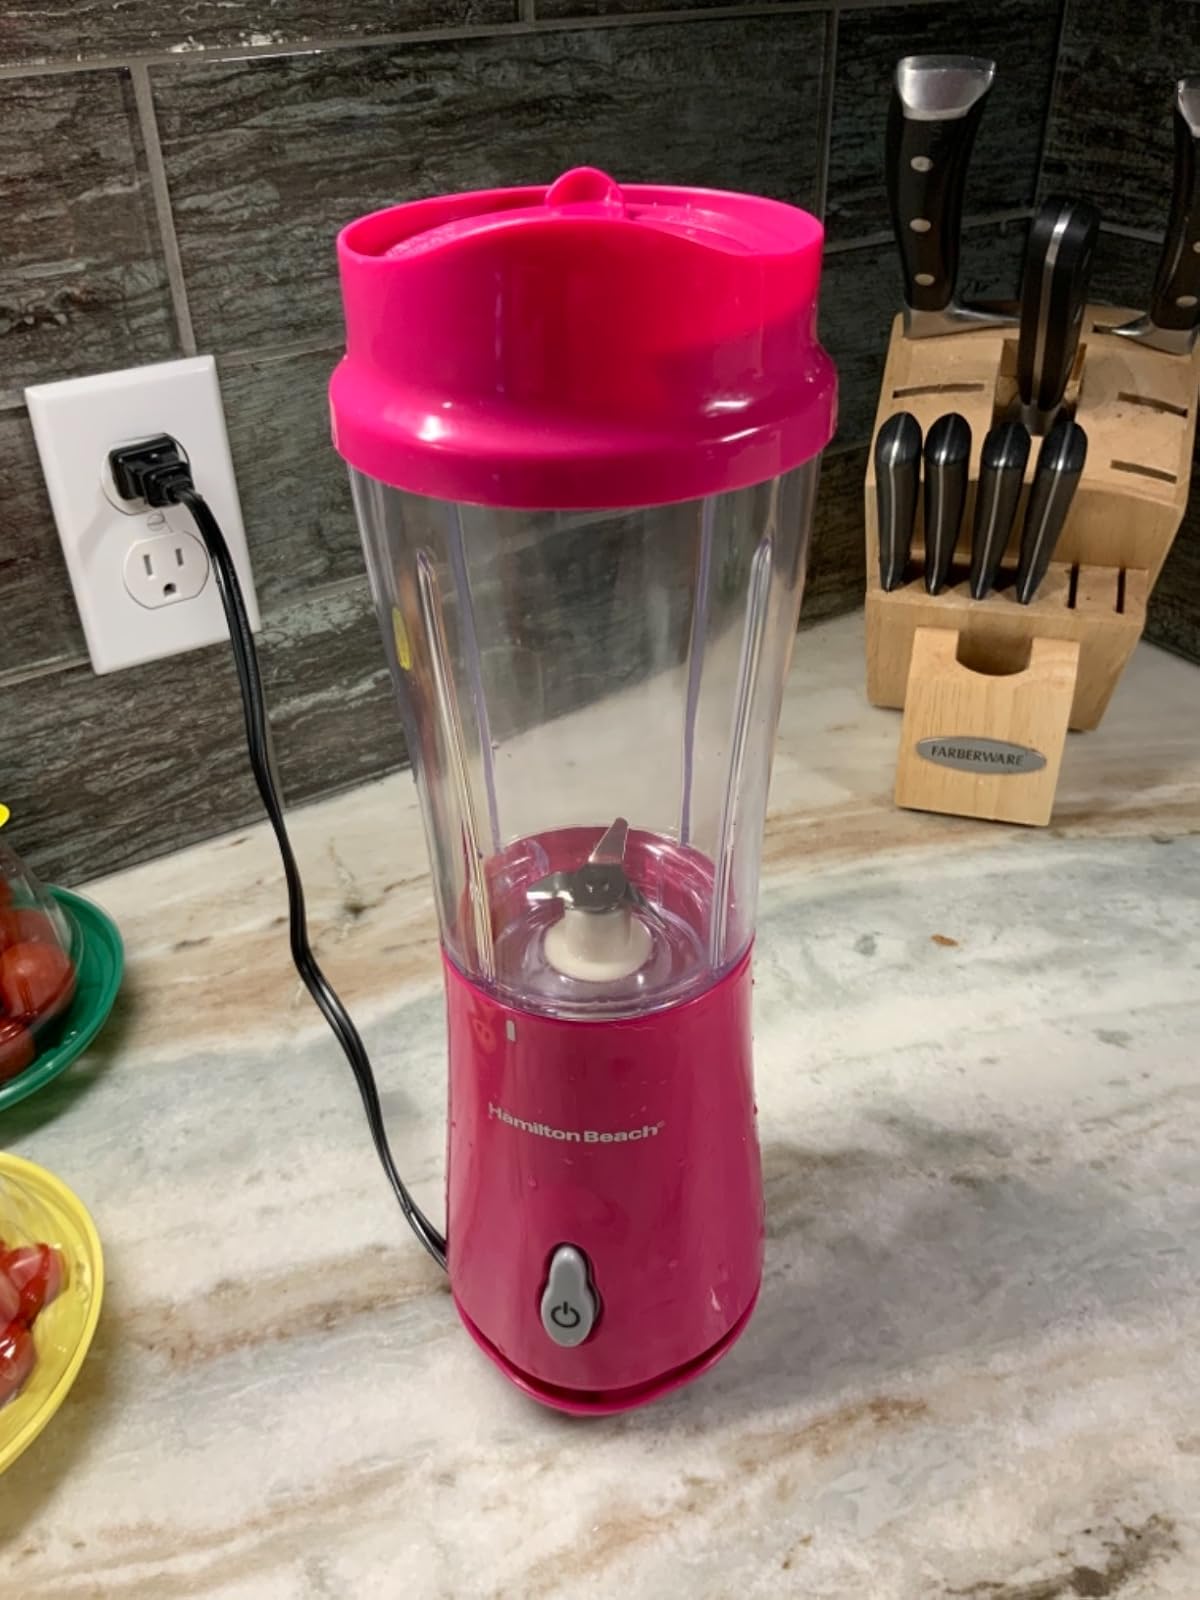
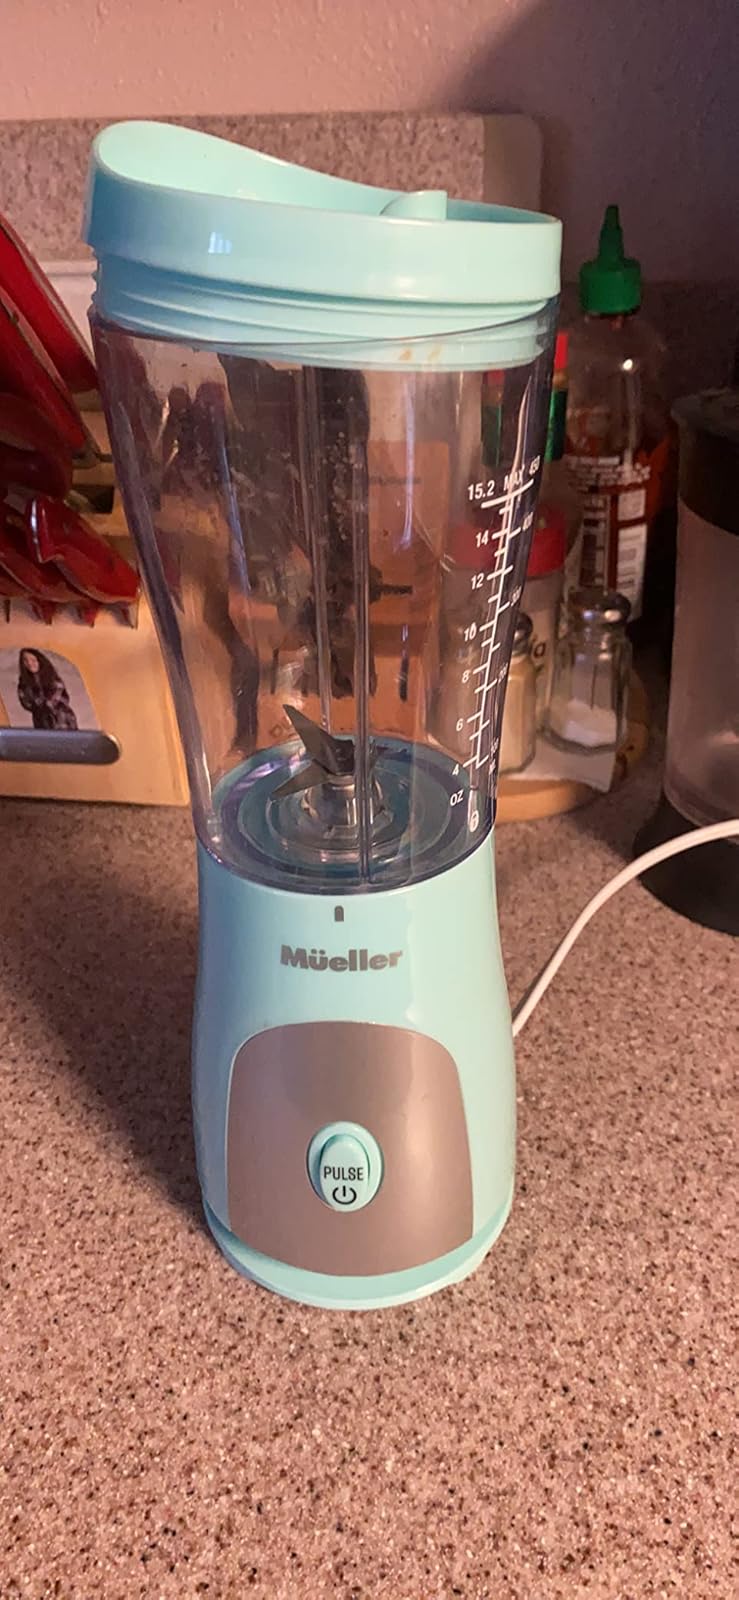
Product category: items_blender
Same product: no